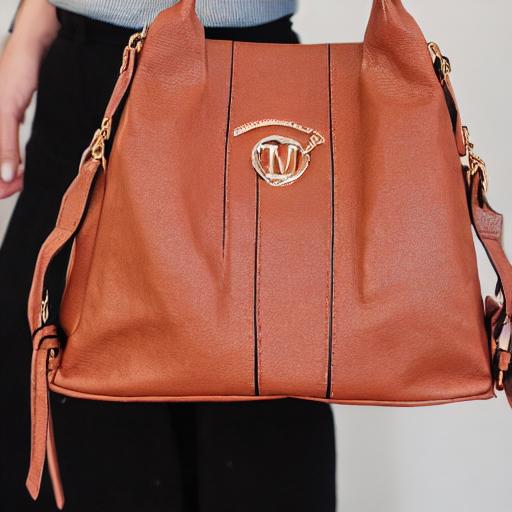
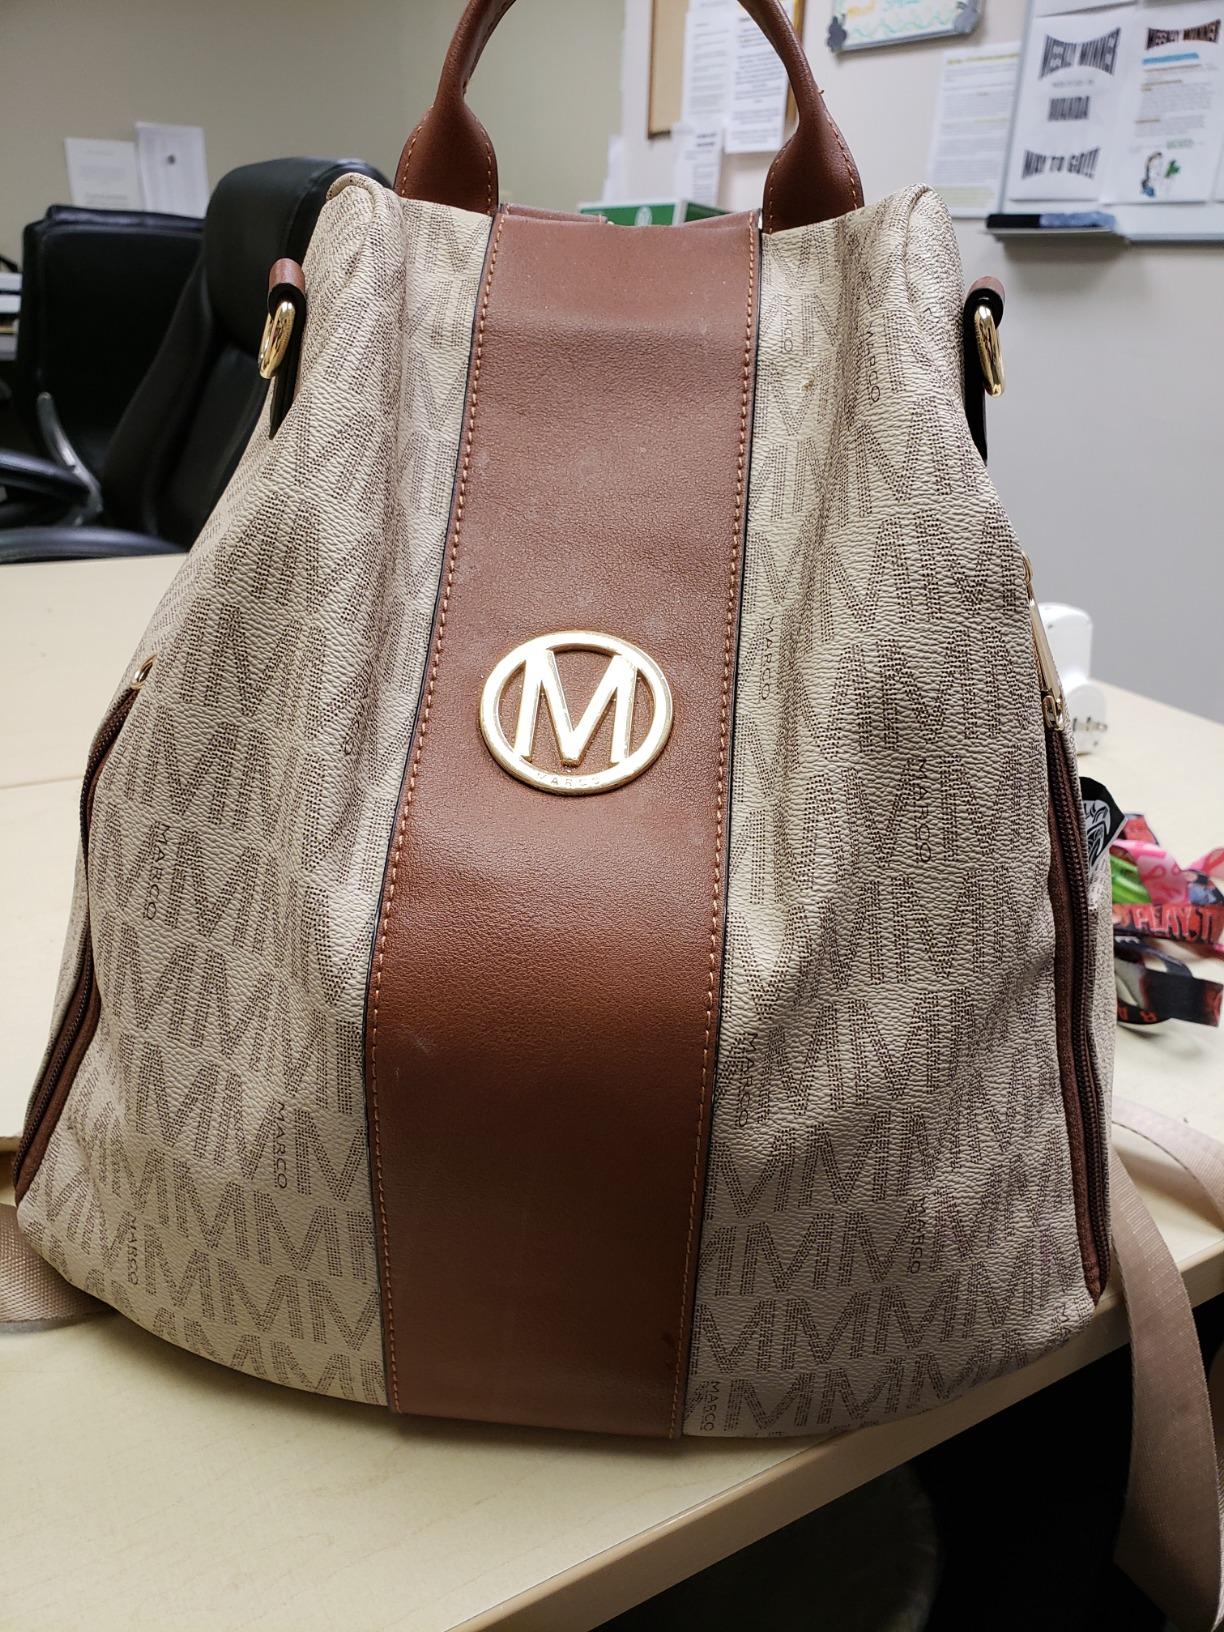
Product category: accessories_handbag
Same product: no